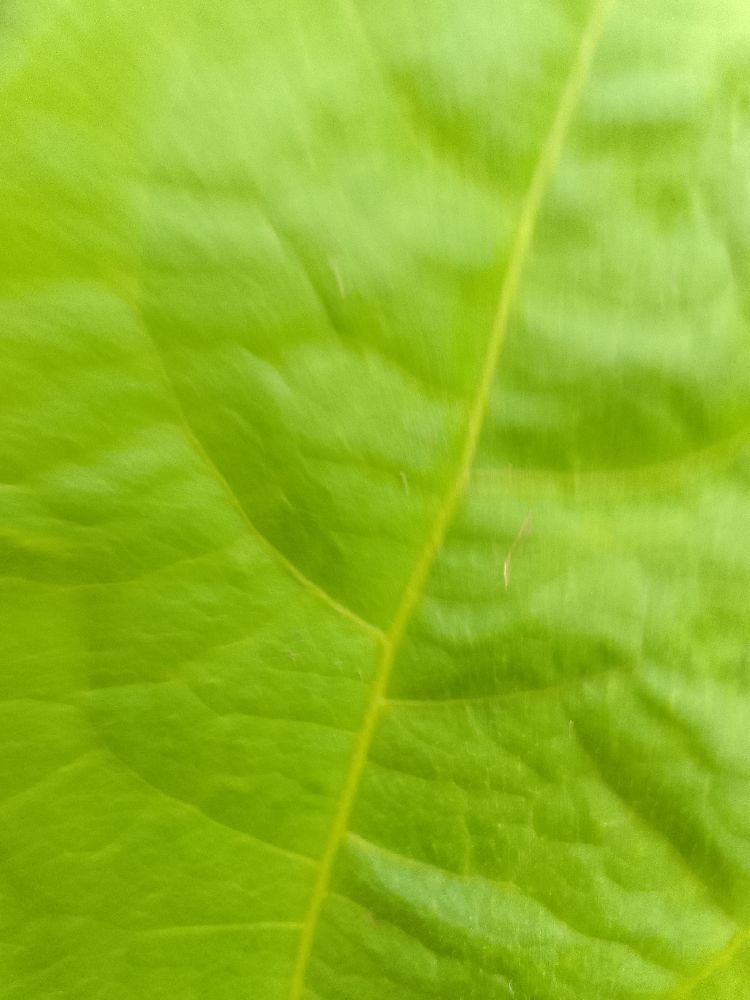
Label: healthy